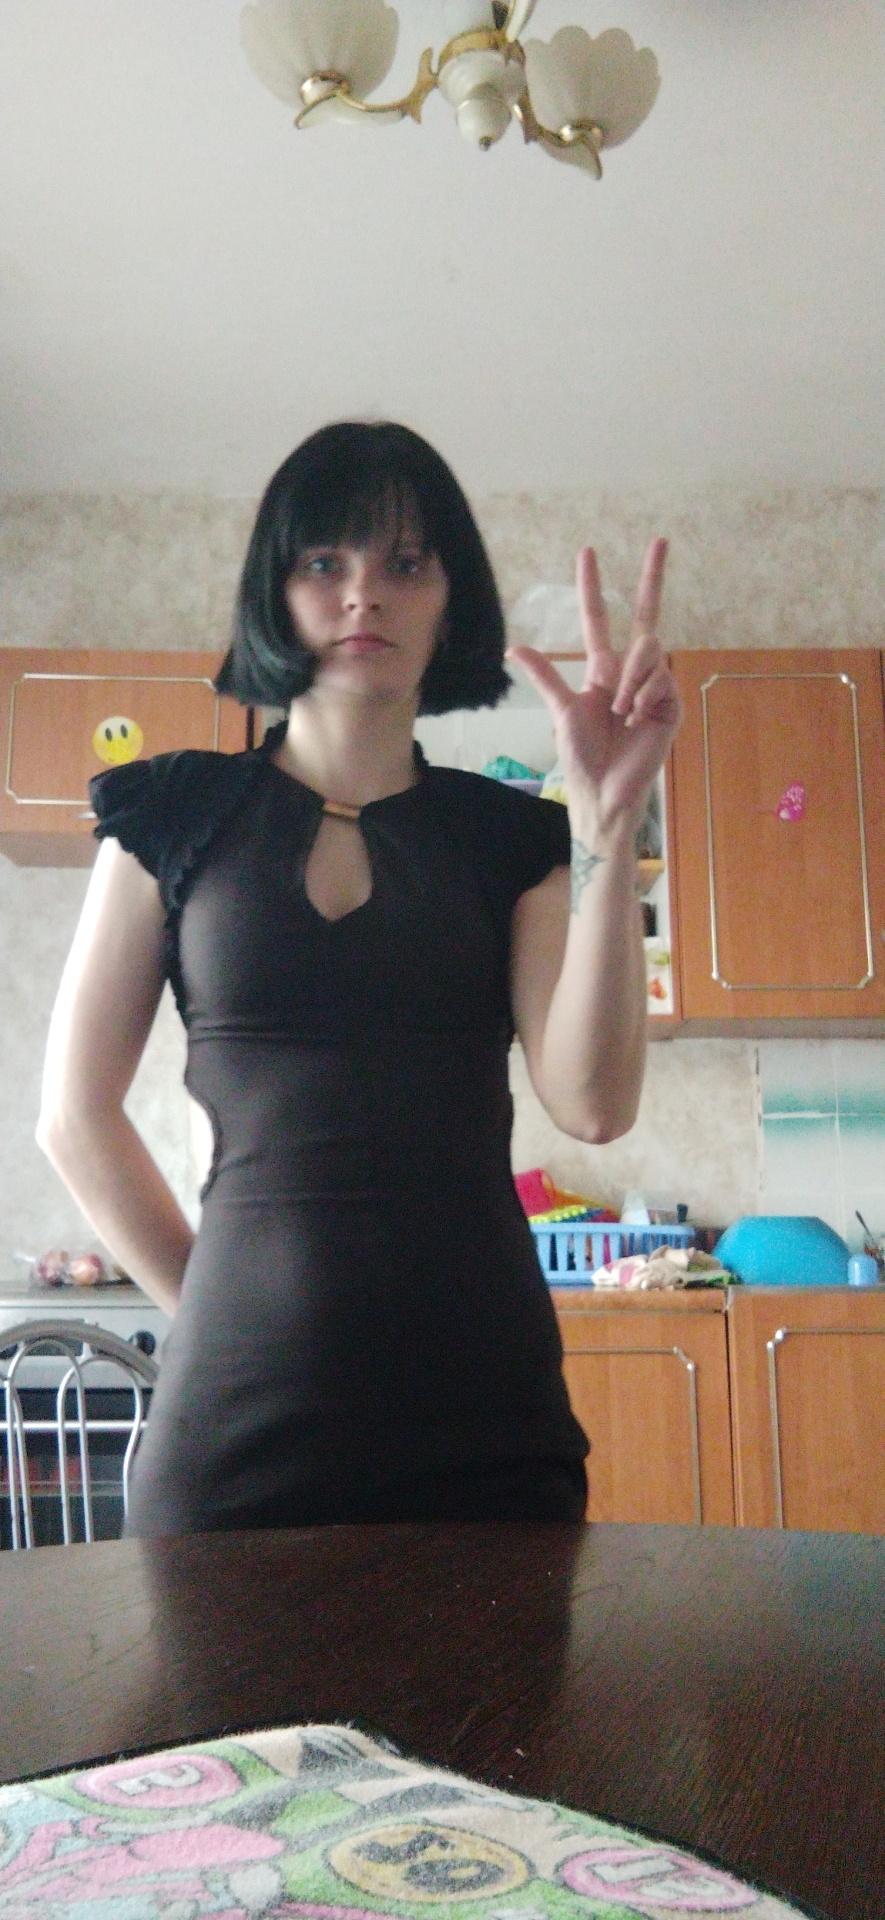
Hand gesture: three2